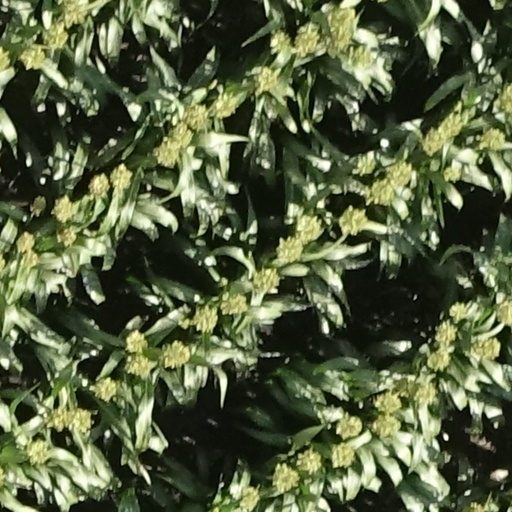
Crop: sorghum